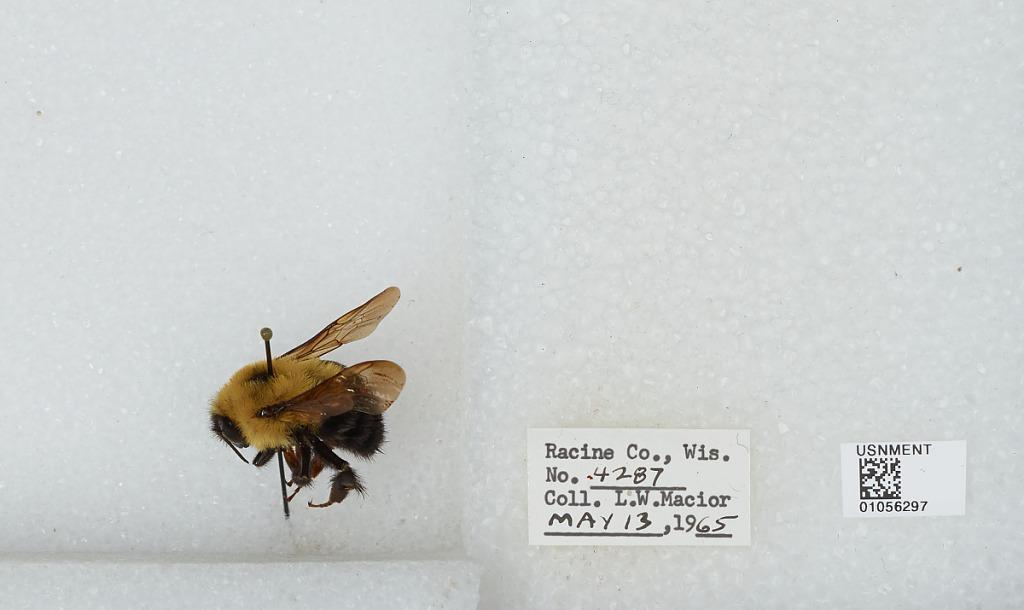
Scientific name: Bombus (Pyrobombus) bimaculatus Cresson
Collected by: L. Macior
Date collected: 1965-5-13
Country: United States
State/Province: Wisconsin
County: Racine
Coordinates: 42.78, -87.76